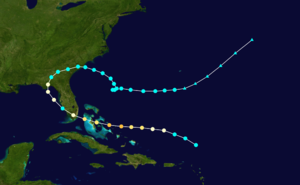
L'ouragan de Floride de 1941 était un cyclone tropical qui a touché les Bahamas, la Floride, et le sud-est des États-Unis en octobre 1941. La tempête était la cinquième connue de la saison 1941 d'Atlantique, elle a été observée pour la première au nord des îles Vierges, le 3 octobre. La tempête a poursuivi son trajet vers l'ouest à travers les Bahamas, atteignant des vitesses de 120 miles par heure. Mis au nord-est, elle a traversé la Géorgie et la Caroline du Sud avant d'entrer dans l'océan Atlantique le 8 octobre.